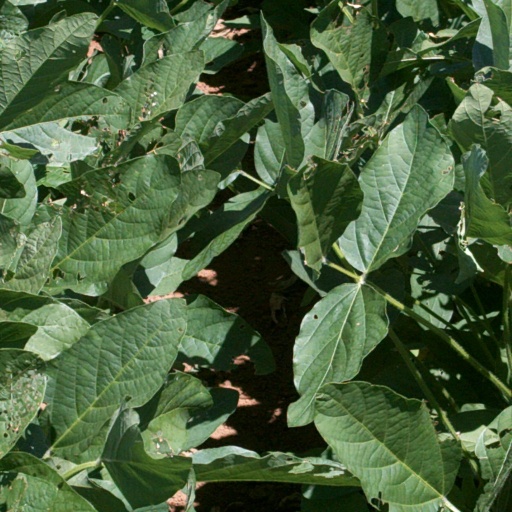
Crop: soybean